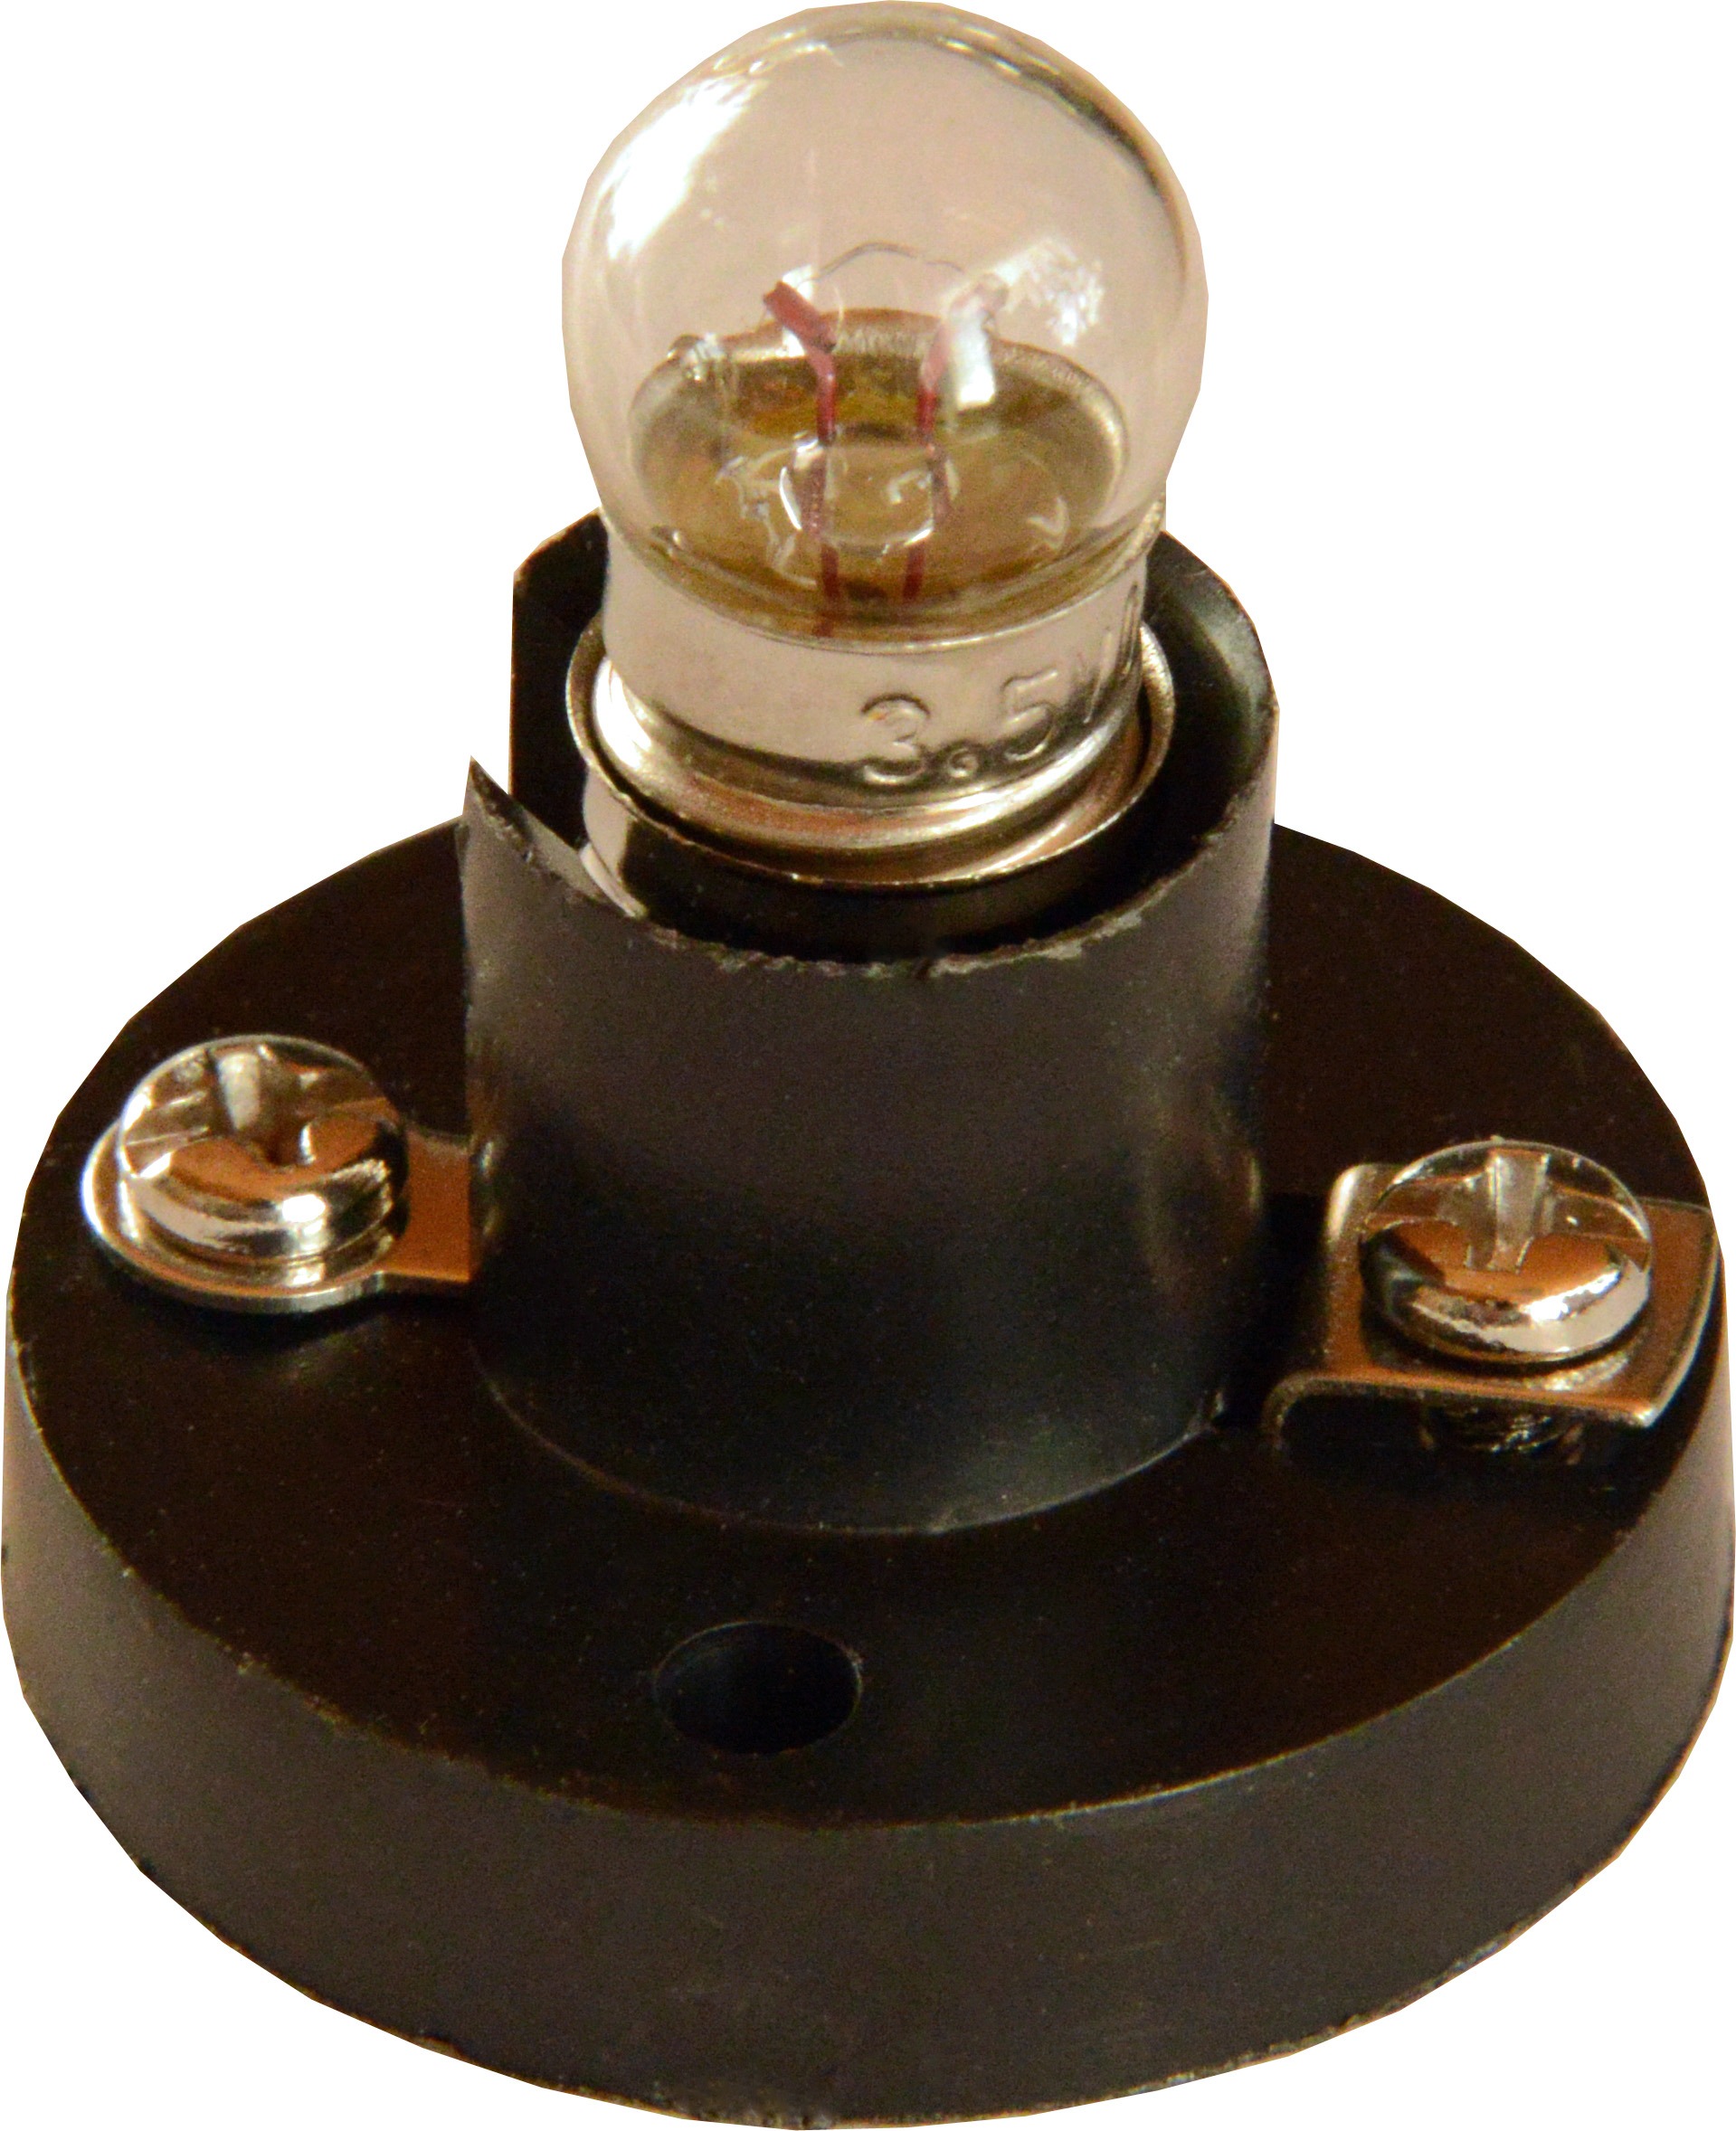
lamp, light bulb, lighting, brass, lamp version